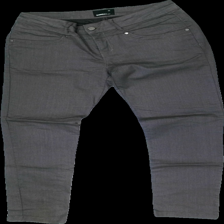
View: front
Type: Trousers
Category: Ladies
Brand: Not in the list
Brand text on label: Dranella
Colors: Grey
Material: unable to scan, no tag, probably cotton
Cut: Regular
Size: 40
Season: All
Price range: 50-100
Recommended usage: Reuse
Comment: washed out print